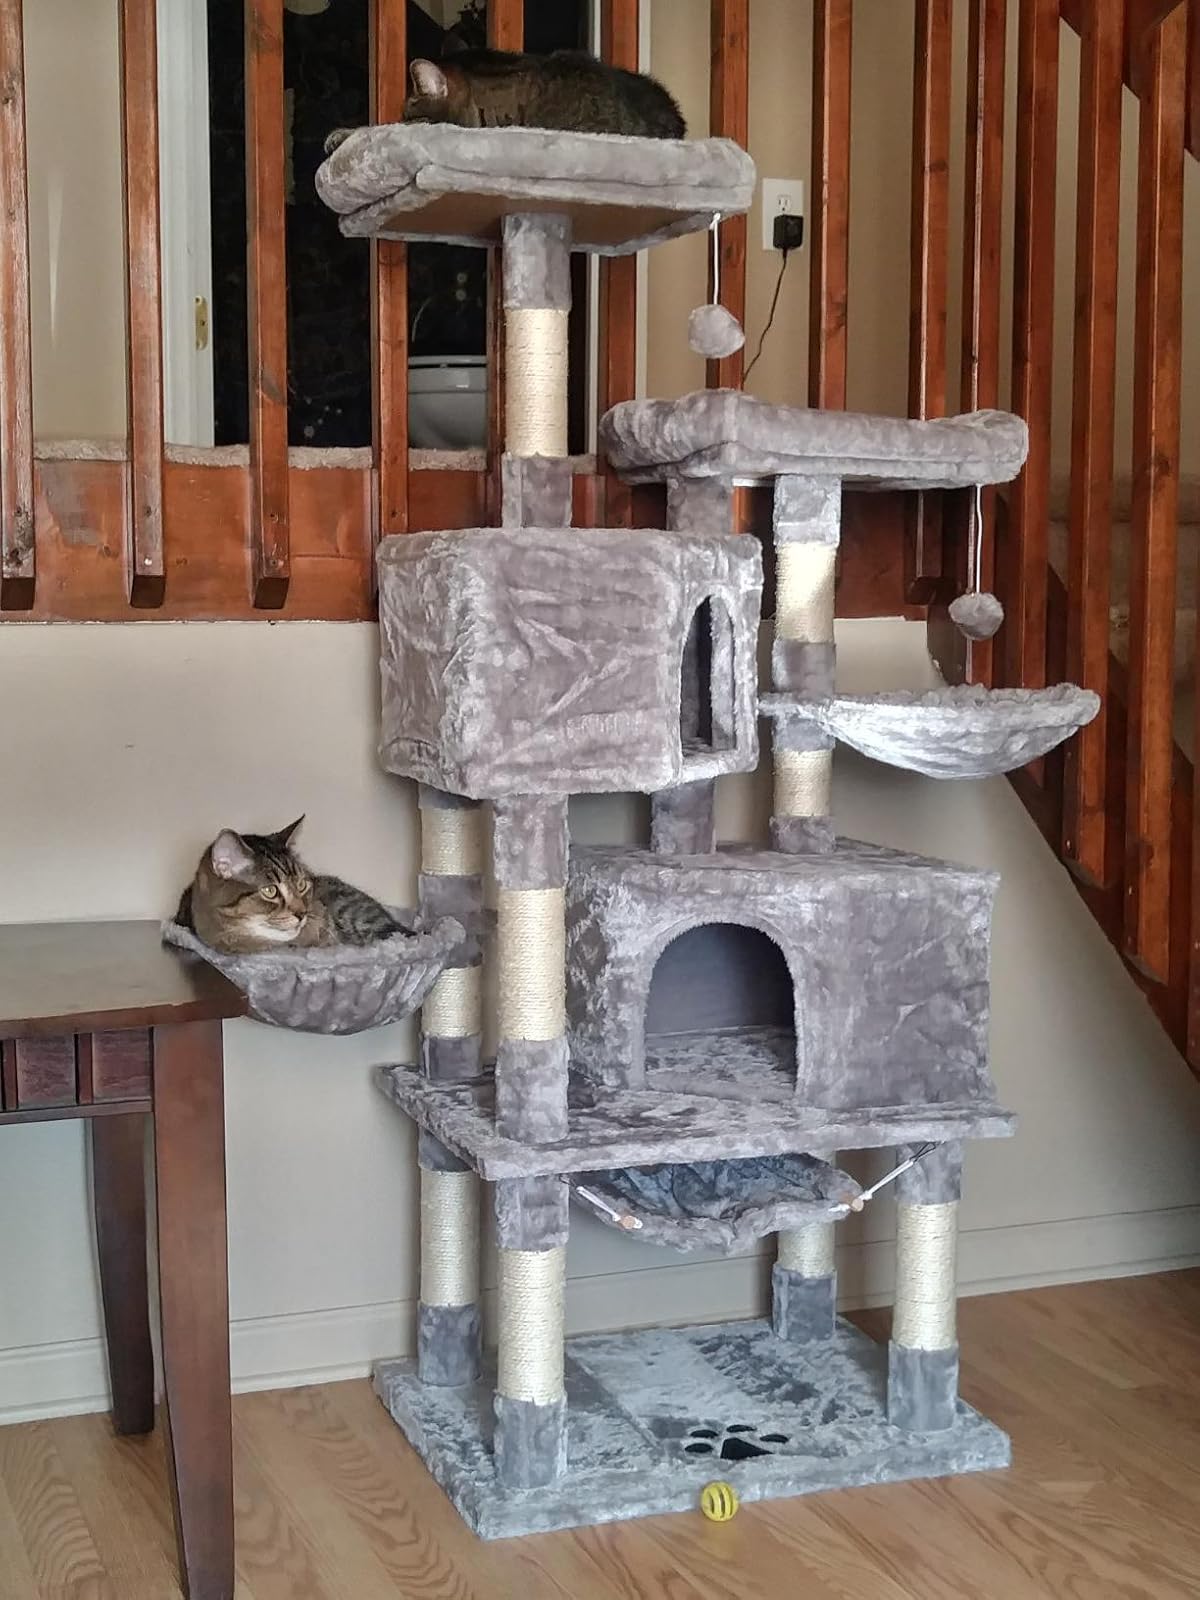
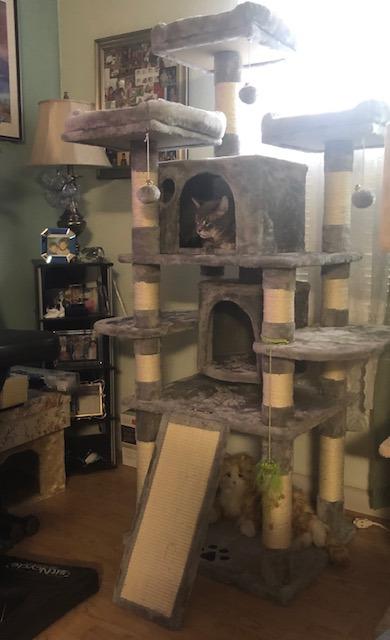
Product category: items_cat tree
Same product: no